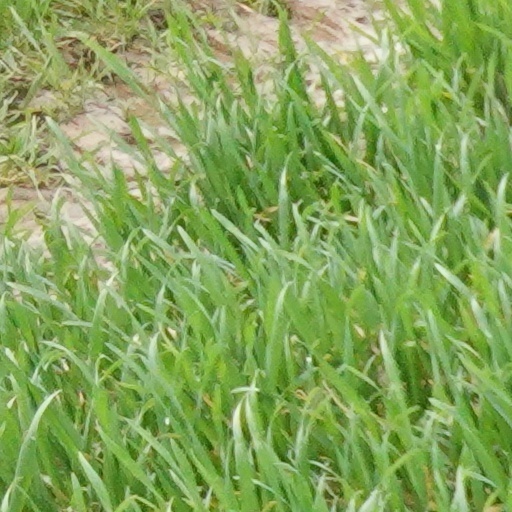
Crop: wheat